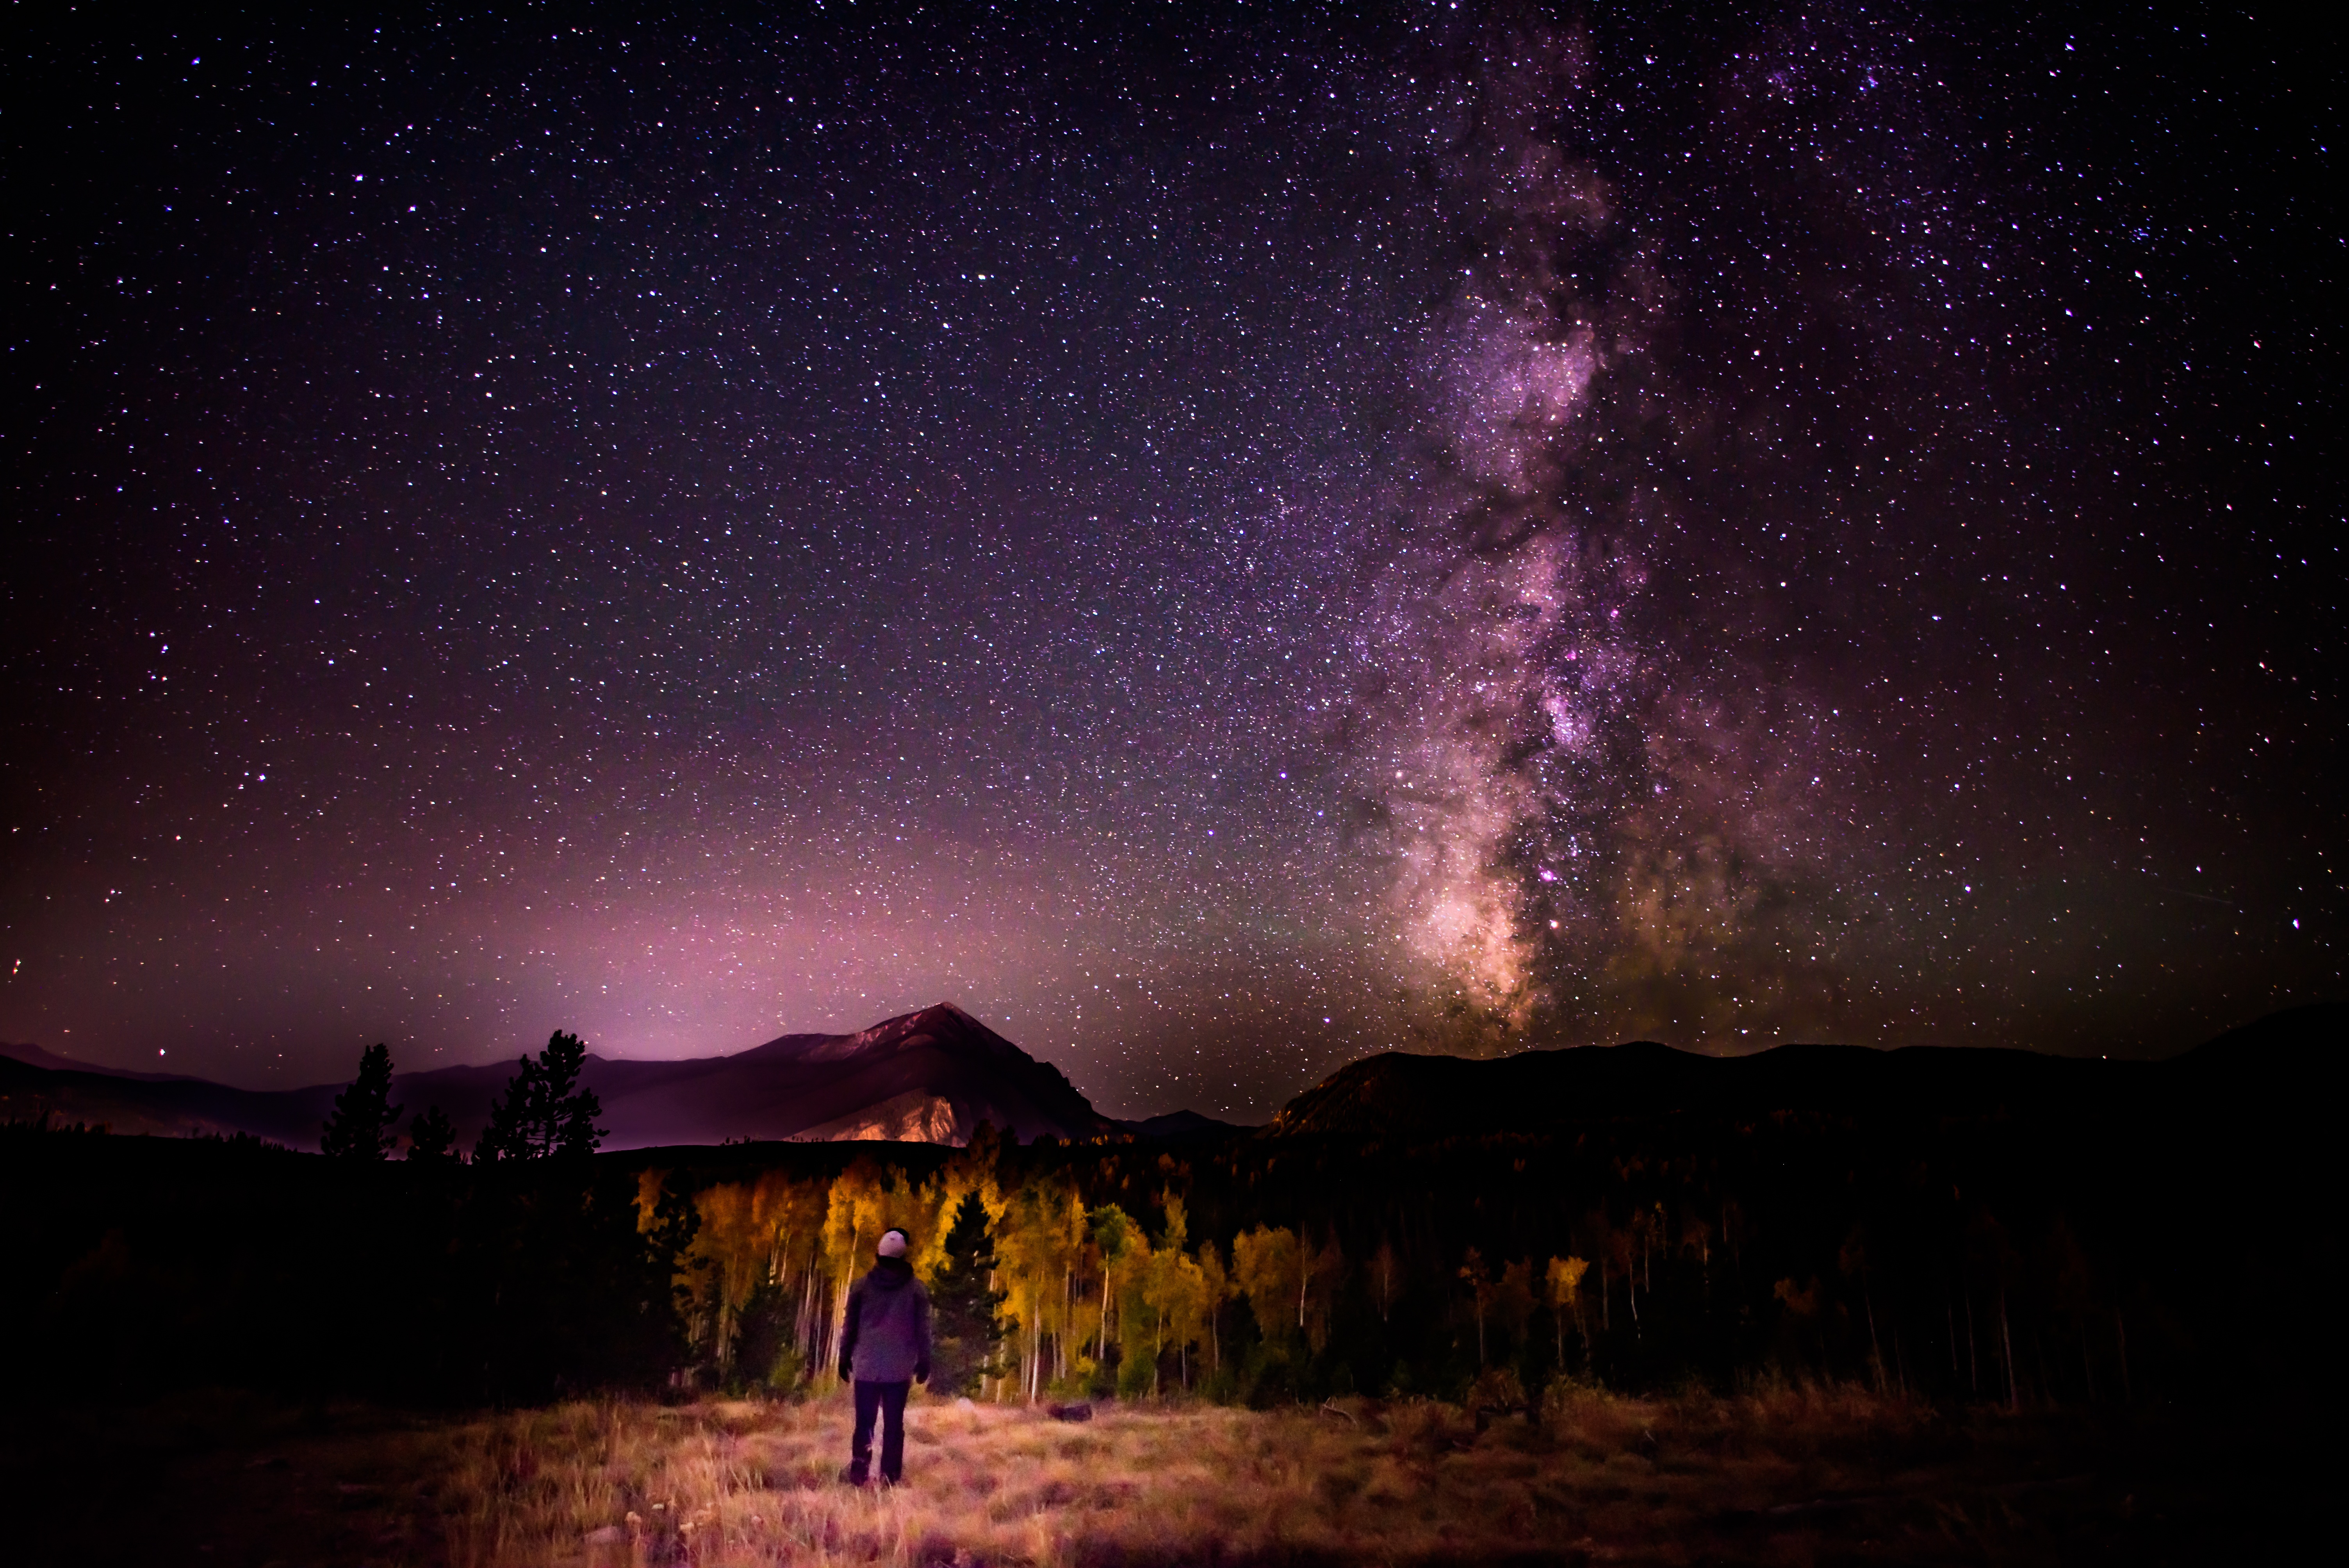
night, star, milky way, atmosphere, galaxy, aurora, astronomy, astronomical object, geological phenomenon